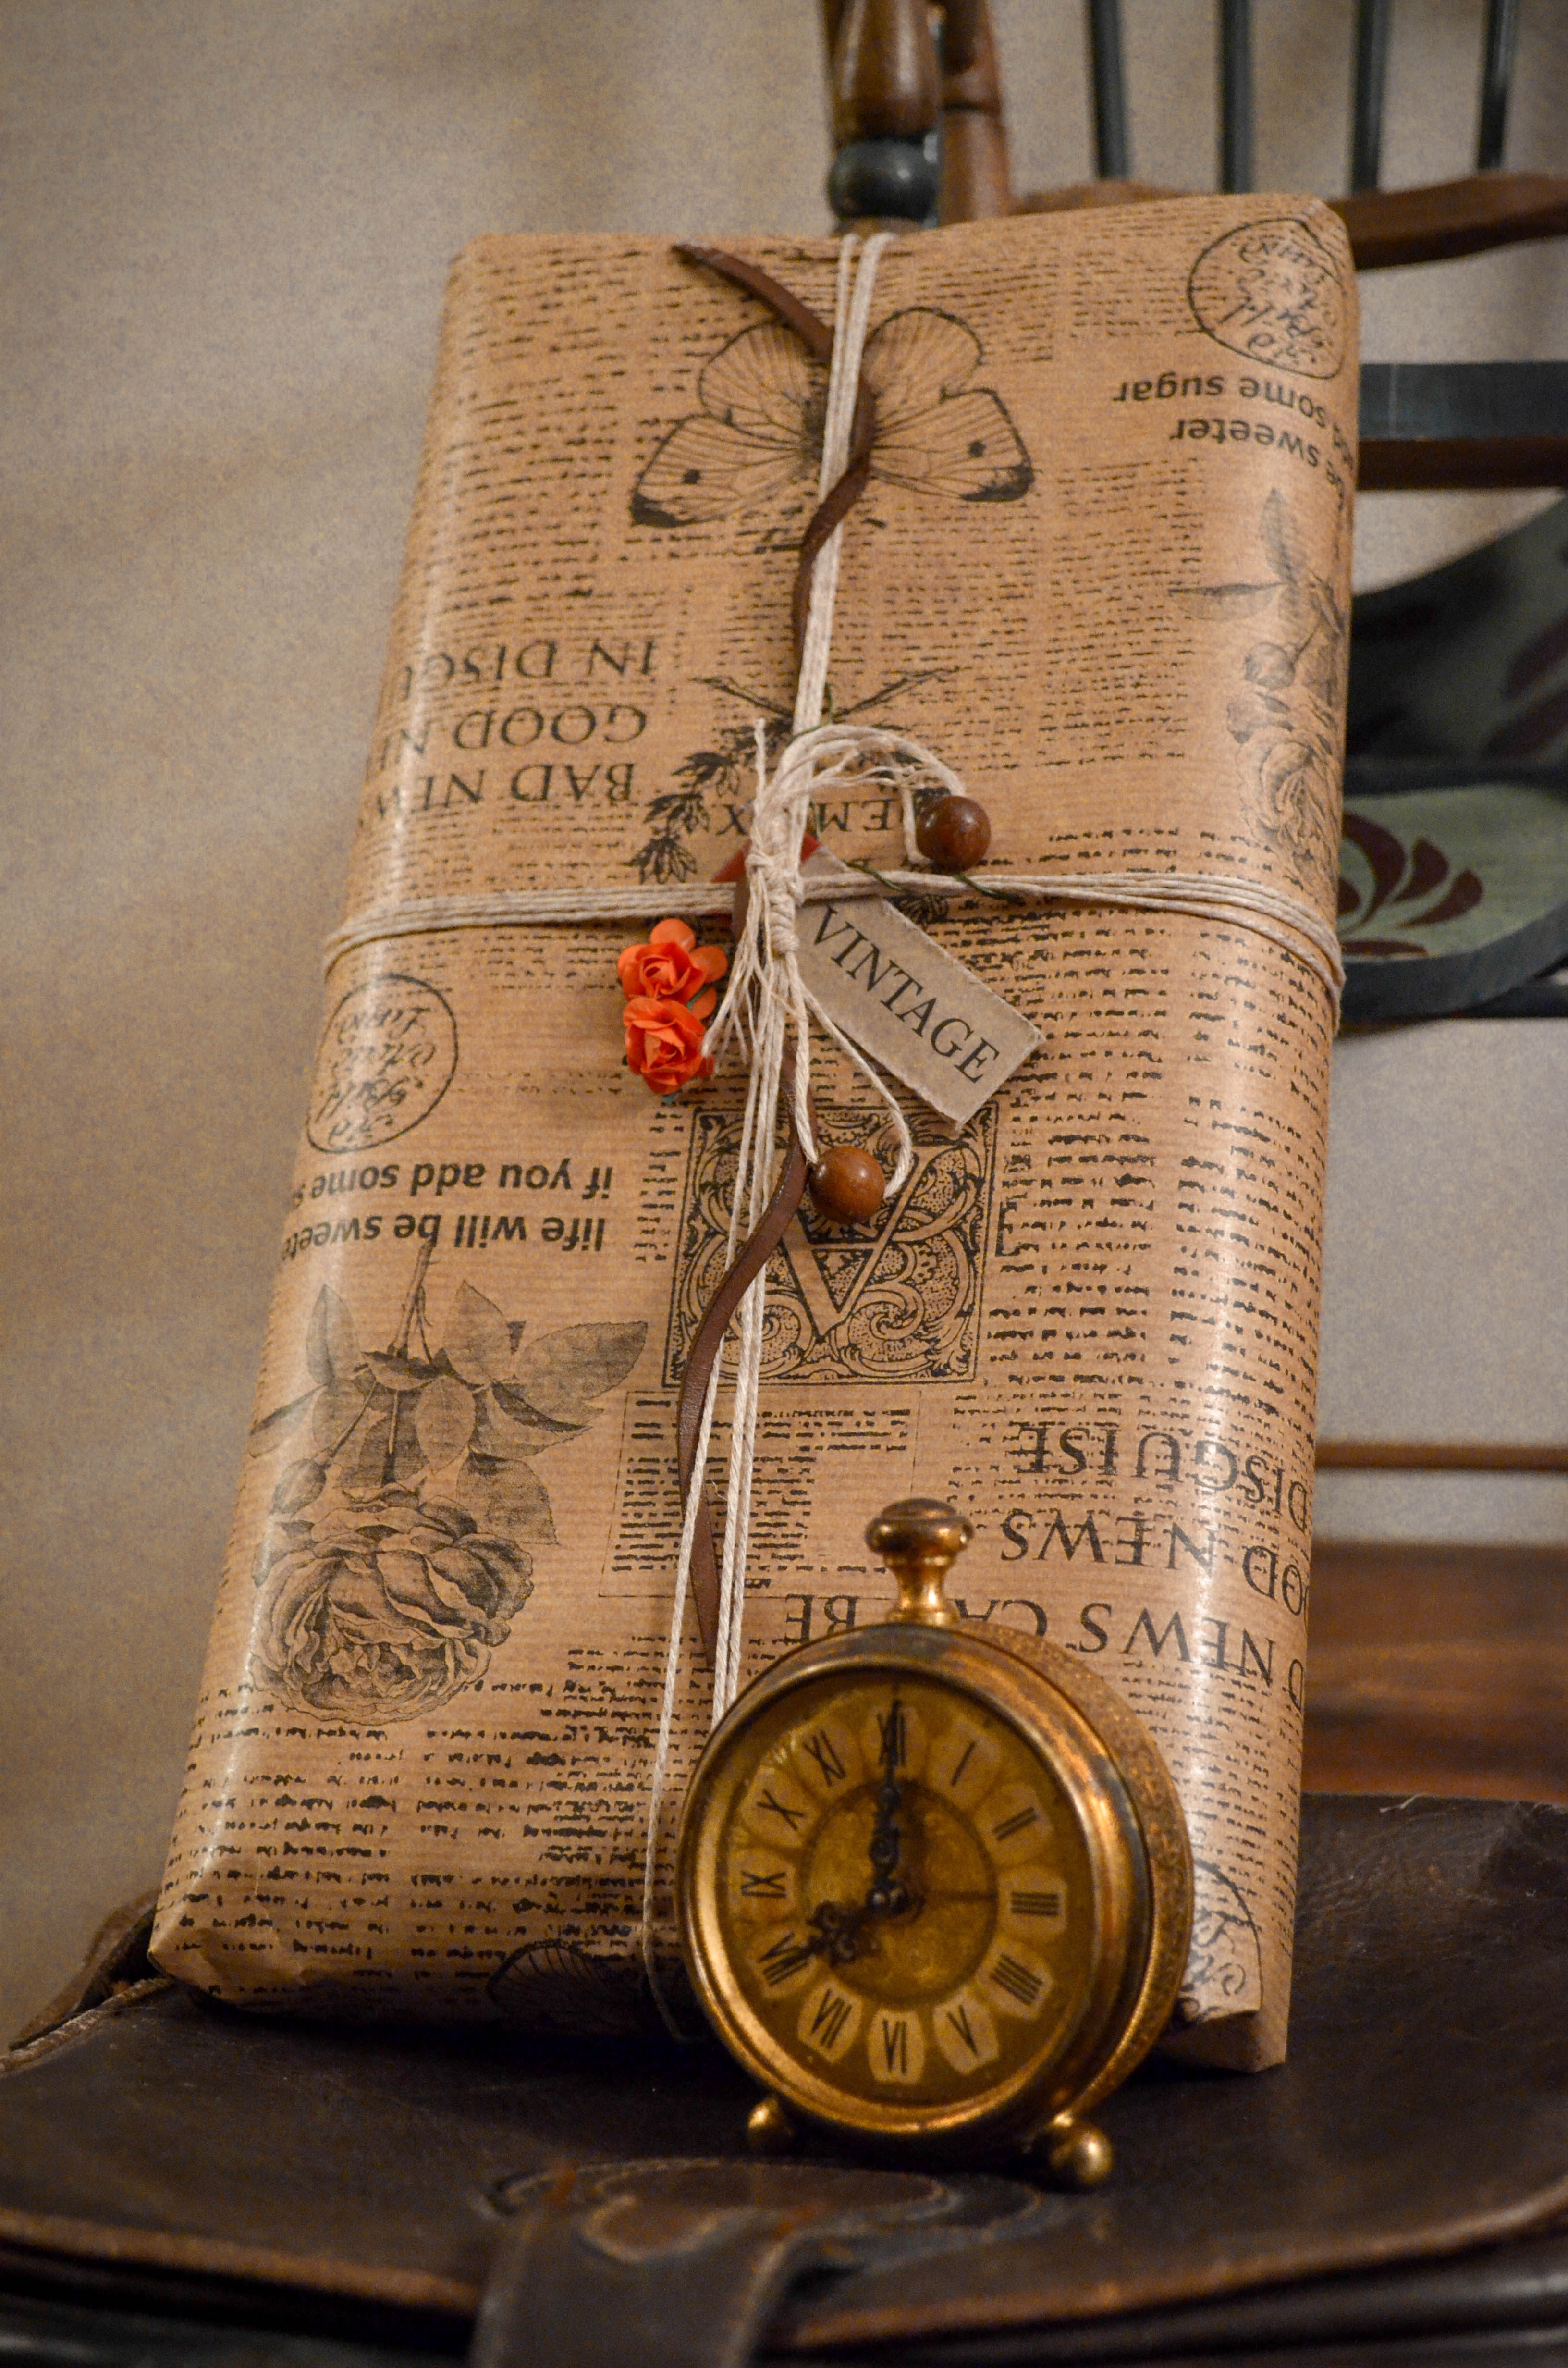
watch, wood, vintage, antique, retro, old, gift, metal, paper, lighting, art, tag, carving, ancient history, out of the, knut